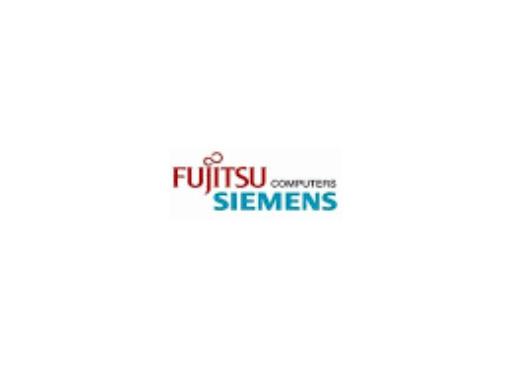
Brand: Fujitsu Siemens
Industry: Electronic